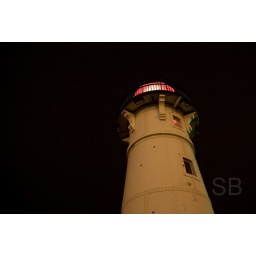
The white metal skin on this lighthouse just sucks in color.